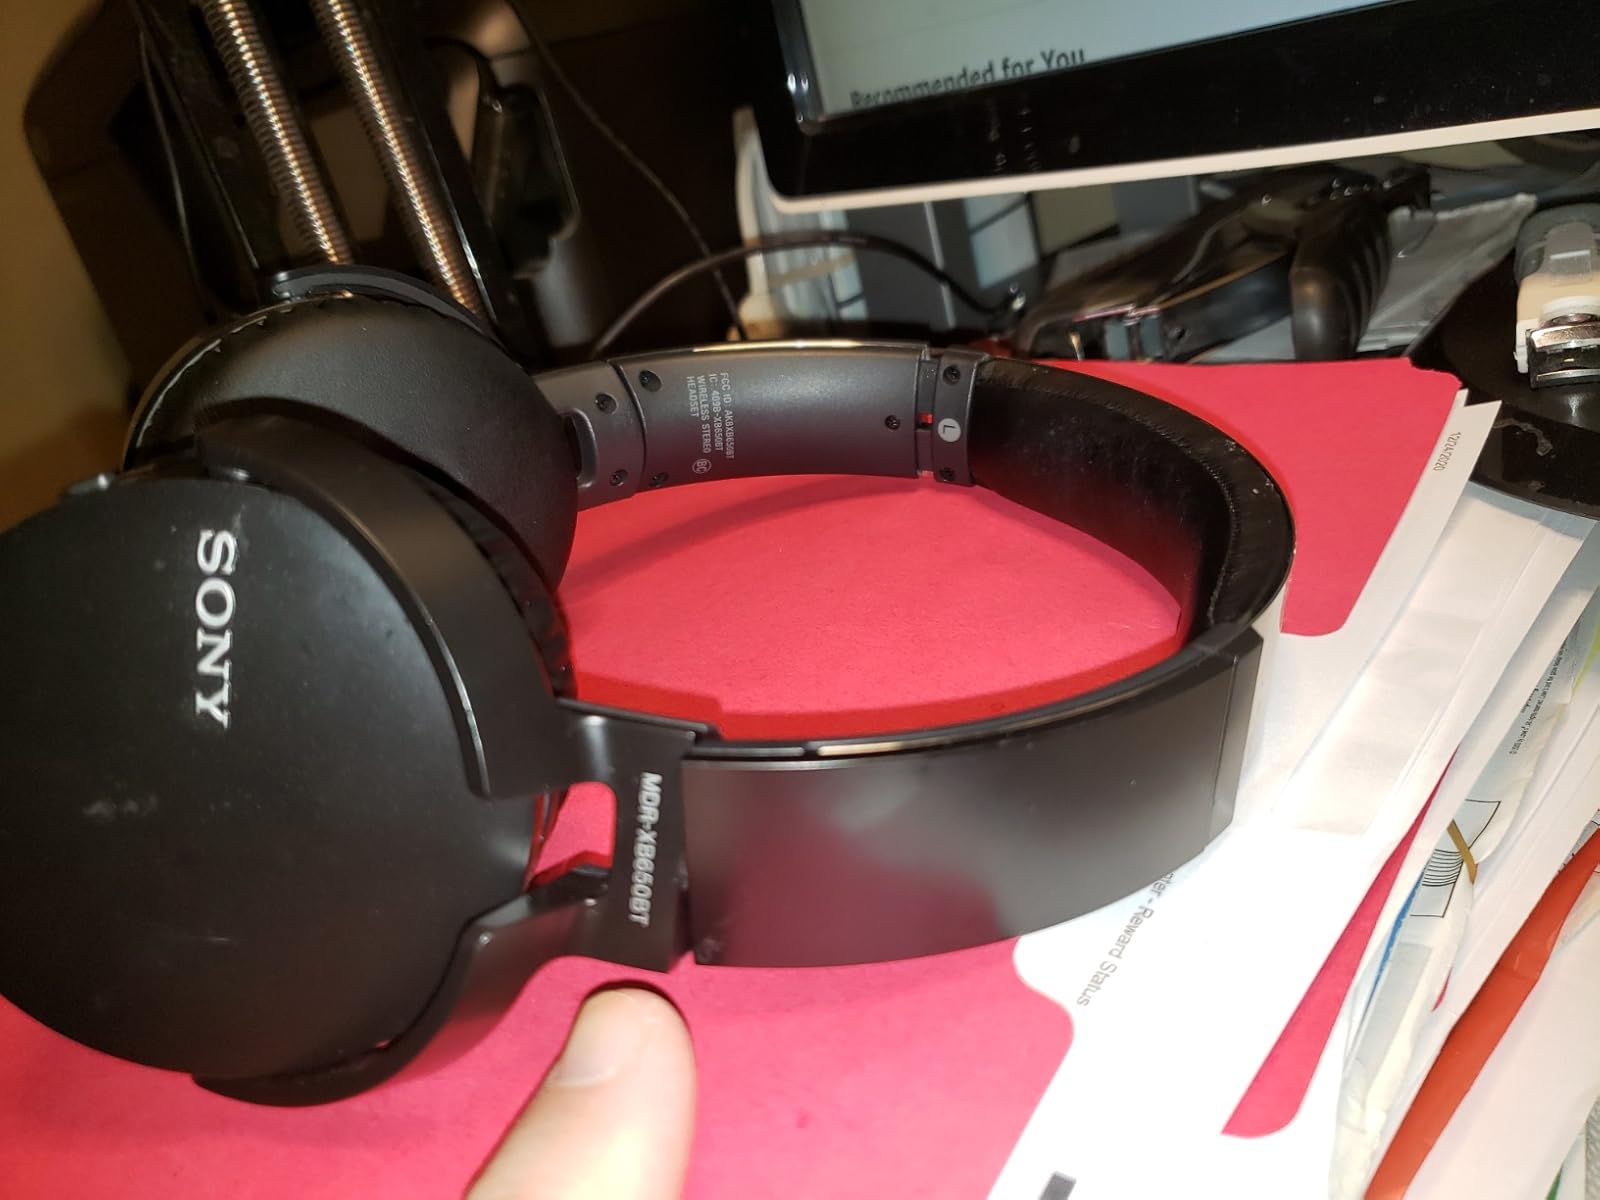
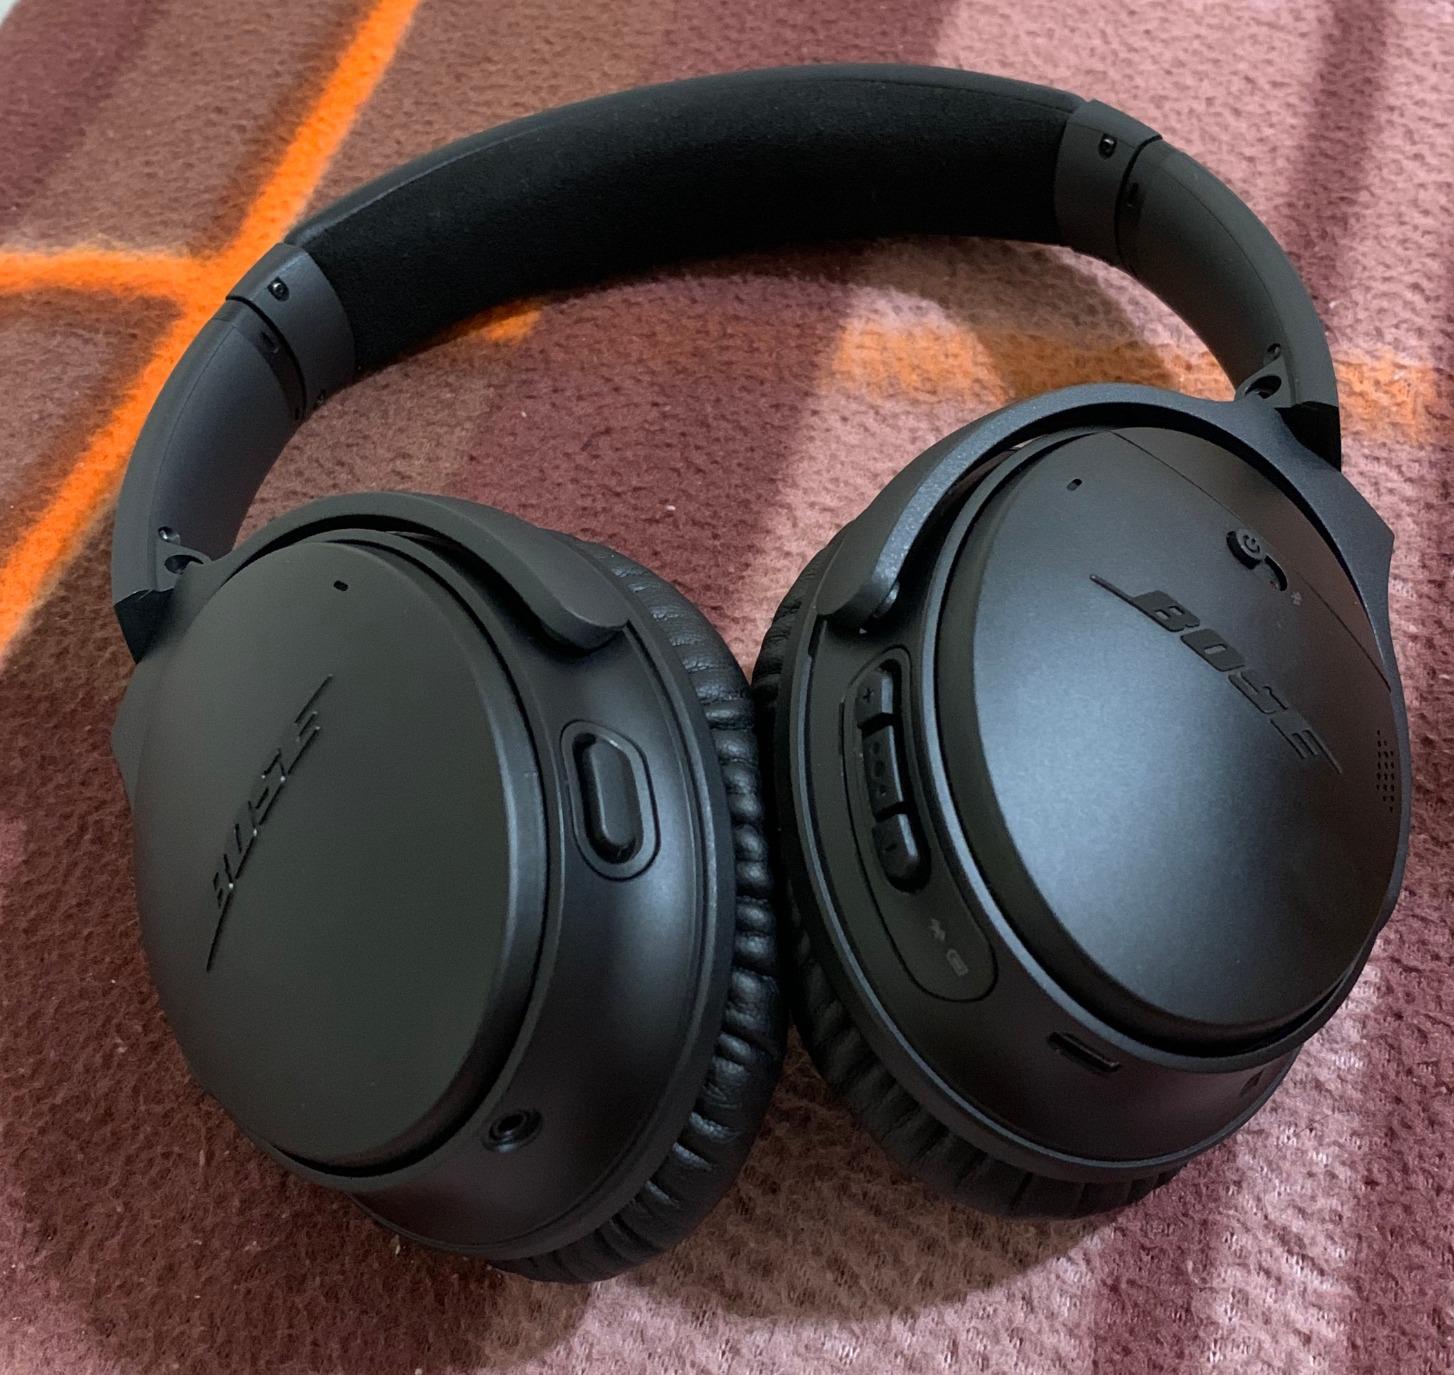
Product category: headphones
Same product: no